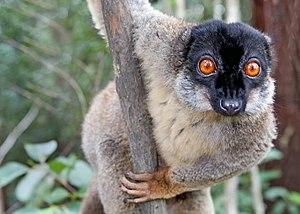
Toutes les espèces de lémuriens sont des primates strepsirrhiniens endémiques de Madagascar. Elles vont du Microcèbe de Mme Berthe, le plus petit primate du monde, jusqu'à l'Indri. Toutefois, les espèces récemment éteintes avaient une taille beaucoup plus grande. En 2010, cinq familles, 15 genres et 101 espèces et sous espèces de lémuriens sont officiellement reconnus. Sur les 111 espèces et sous-espèces, l'Union internationale pour la conservation de la nature en classe huit comme en danger critique d'extinction, 18 en danger, 15 vulnérables, quatre quasi menacées, huit de préoccupation mineure, 41 sont considérées de données insuffisantes, et sept n'ont pas encore été évaluées. Entre 2000 et 2008, 39 nouvelles espèces ont été décrites et neuf autres taxons sont redevenus valides.
La Réserve Spéciale de Mangerivola est un parc naturel situé dans l'est de Madagascar, dans la région de Atsinanana.
Le Lémur fauve, ou Lémur brun, ou encore Maki brun est une espèce de primate lémuriforme appartenant à la famille des Lemuridae.